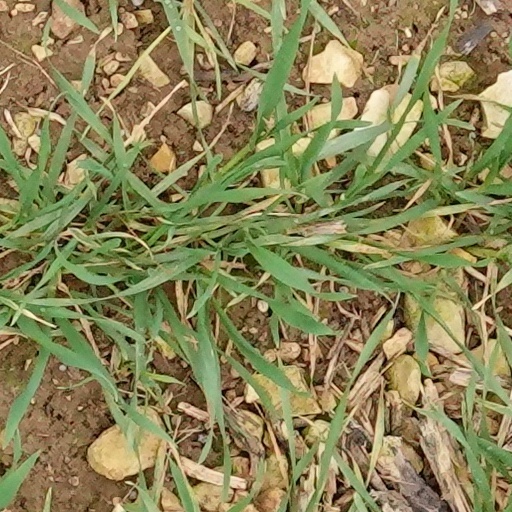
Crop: wheat